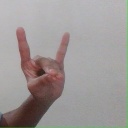
अक्षर: श